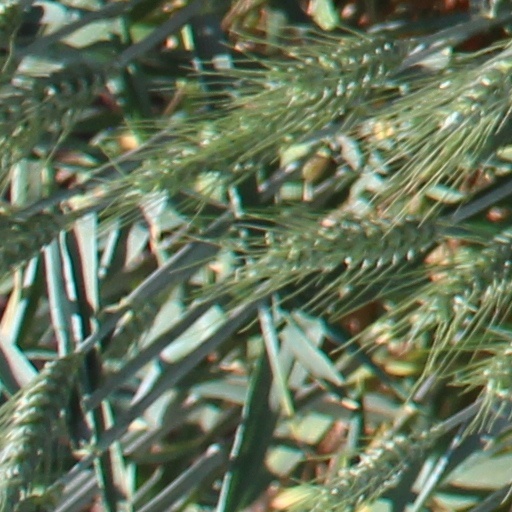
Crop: wheat